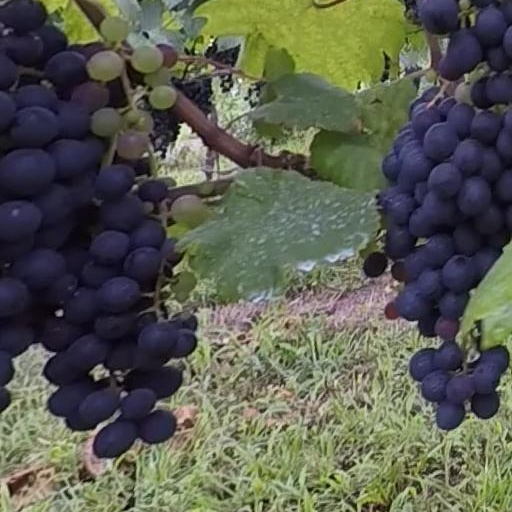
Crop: grape